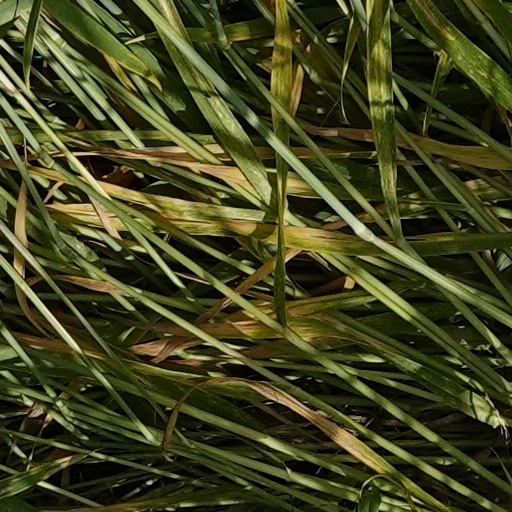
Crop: wheat